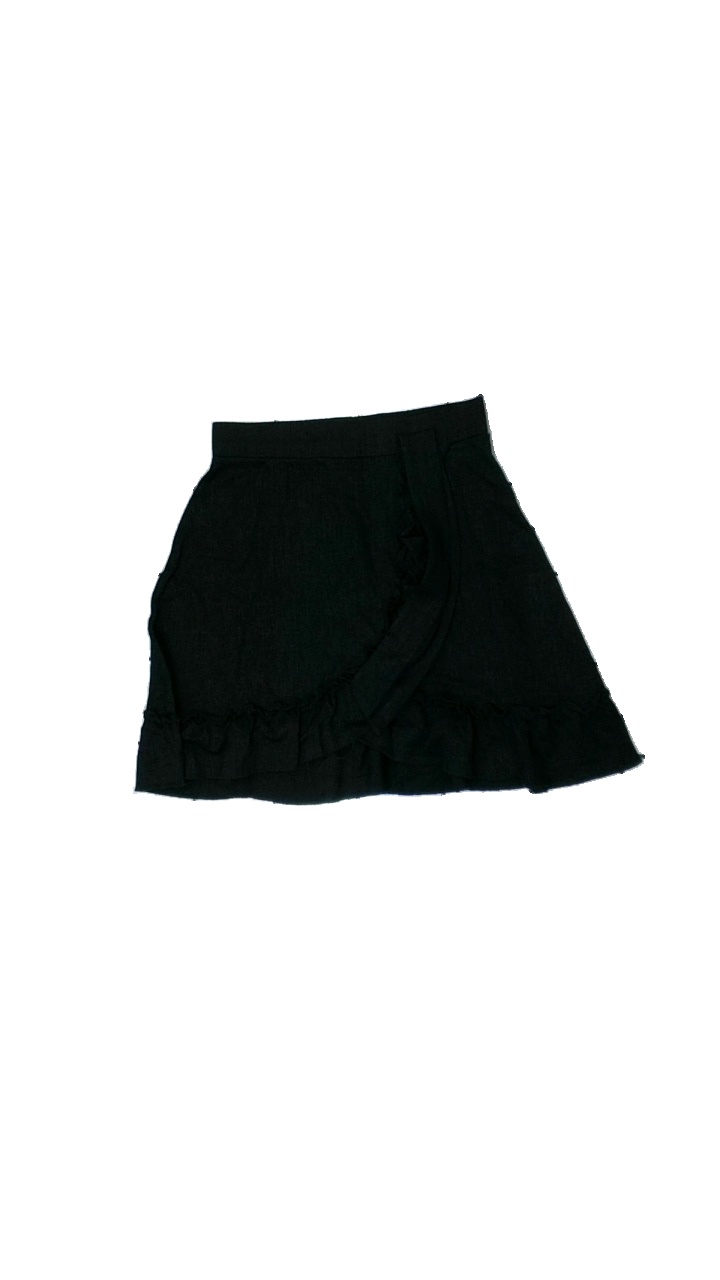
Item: Skirt (Ladies)
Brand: Gina Tricot
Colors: Black
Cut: Regular
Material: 87% cott 13% unknown
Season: All
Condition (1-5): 3
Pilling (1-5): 3
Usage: Export
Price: <50